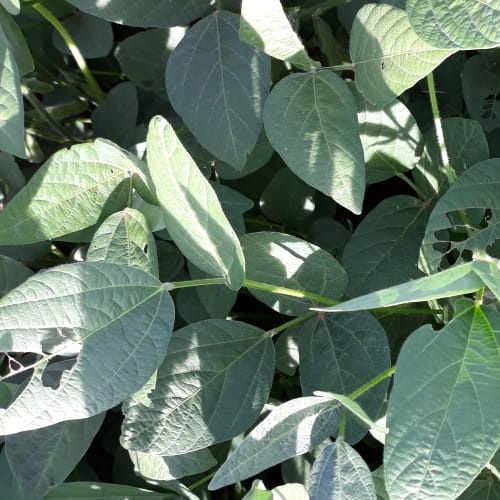
Label: Caterpillar